Trouble (band)

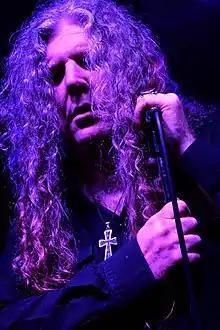
Eric Wagner

Even though Trouble had gone on an extended hiatus after Wagner's departure, rumors of an eventual re-formation persisted. From 1997 to 2000, Wagner was replaced by former Exhorder singer Kyle Thomas, who played four public gigs with Trouble.